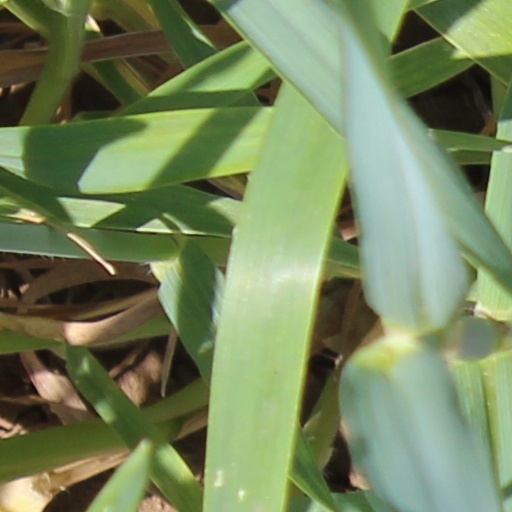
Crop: wheat